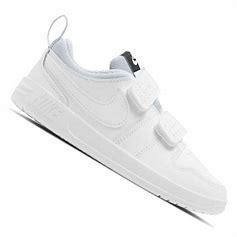
Brand: Nike
Model: Pico 5